Answer in natural language. How many CounterTops are visible in the scene? Choose between the following options: 1, 4, 0, 2 or 3
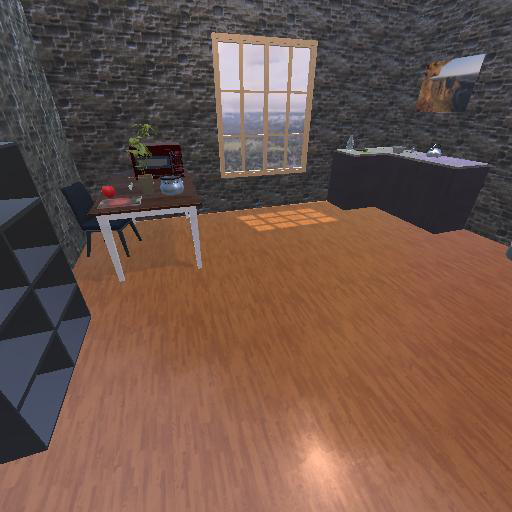
<answer>1</answer>